Kirsti Sparboe

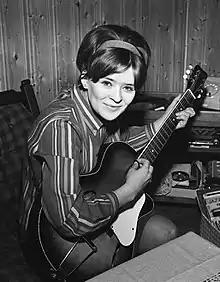
Kirsti Sparboe in 1967

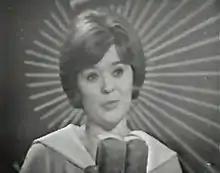
Kirsti Sparboe at the 1965 Eurovision

Kirsti Sparboe (born 7 December 1946) is a Norwegian musical performer and an actress. Most of her musical career has been built on participation in the widely-popular Eurovision Song Contest in which she competed three times and scored a grand total of four points.